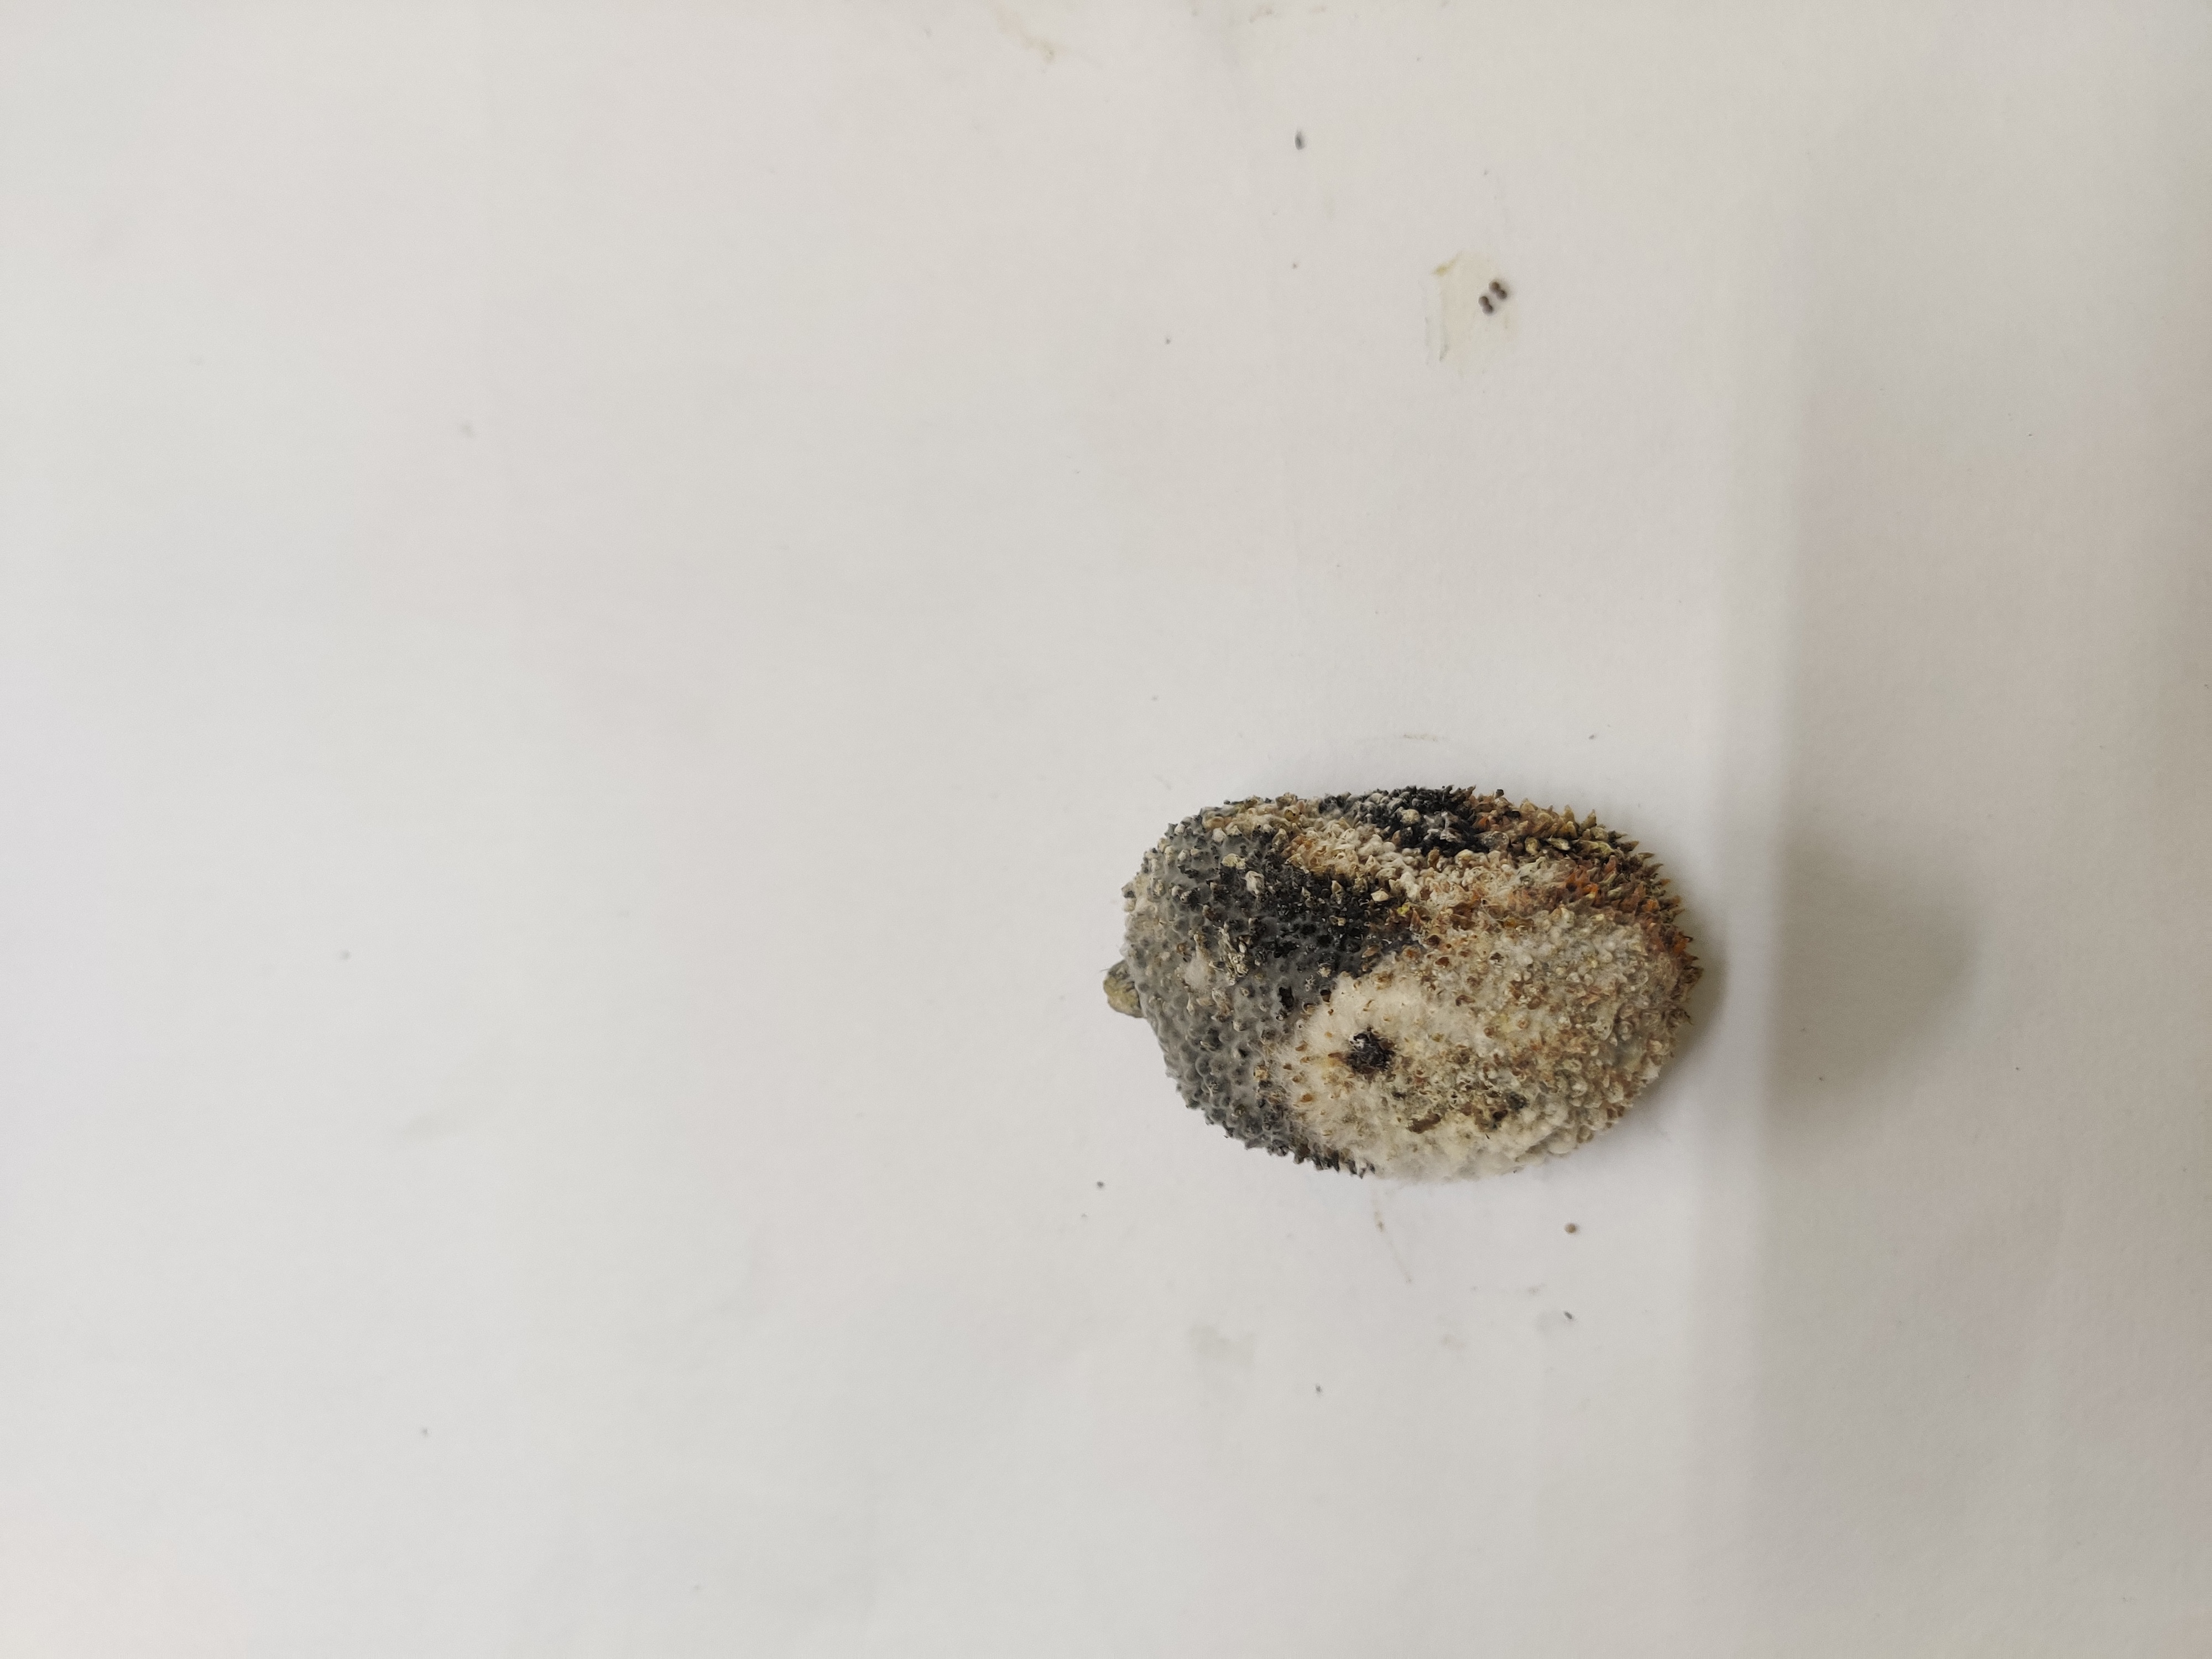
Crop: Spiny Gourd
Condition: Damaged